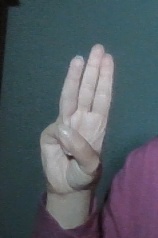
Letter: thaa